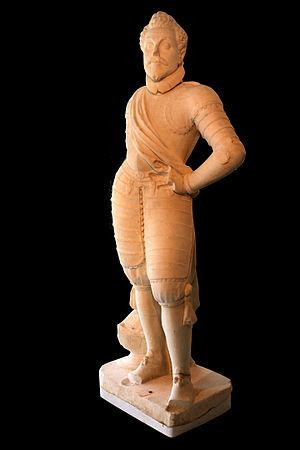
Statue en marbre représentant Pierre de Libertat (1562-1597) qui assassinat Charles de Casaulx . Musée d'histoire de Marseille au centre Bourse de la ville.
Le musée d'histoire de Marseille est un musée consacré à l'histoire de la ville de Marseille. Fondé en 1983, il a été entièrement rénové et a rouvert le 14 septembre 2013 à l'occasion de Marseille-Provence 2013.